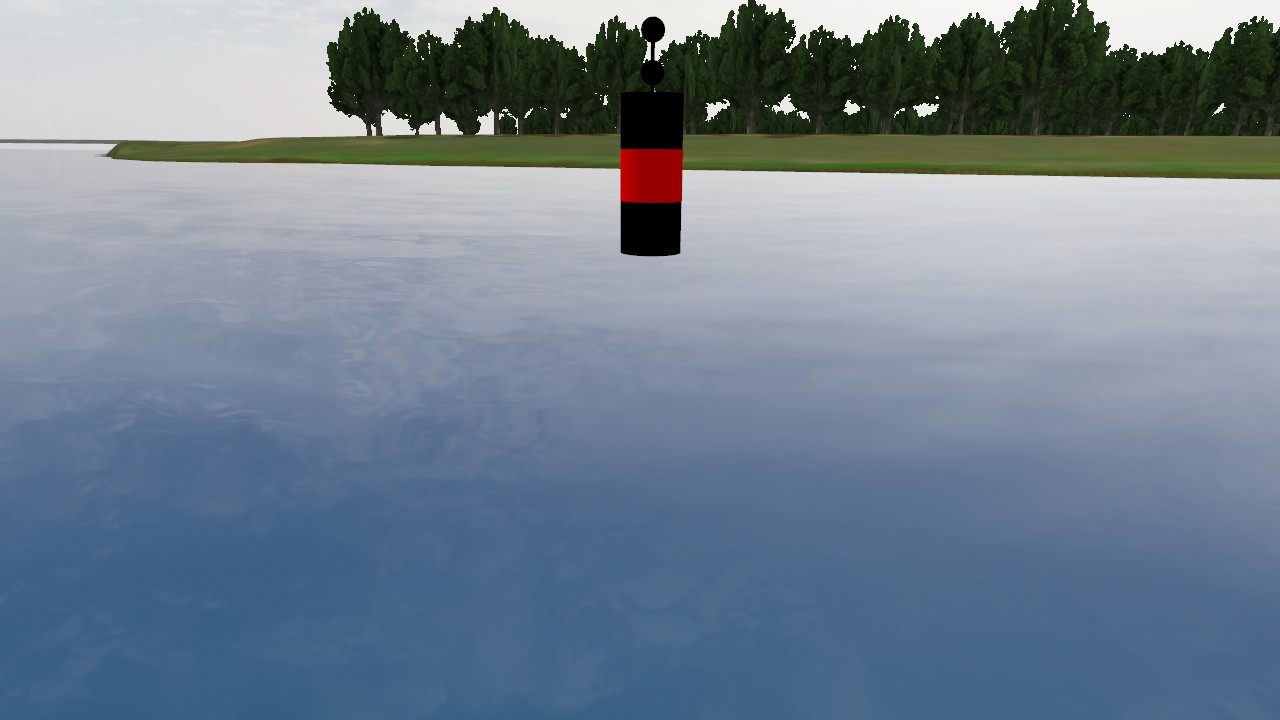
Label: isolated_mark
Descriptions: black red black, three horizontal bands ||| two black circular marks on the buoy top mark ||| red band in the middle